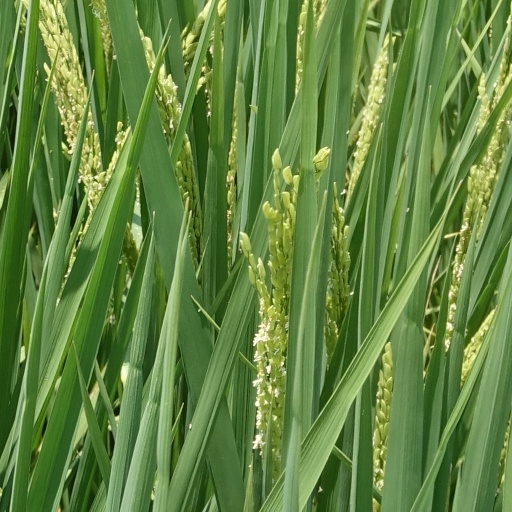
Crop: rice